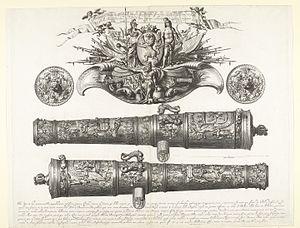
Abraham Bloteling ou Abraham Blooteling est un graveur néerlandais. Pionnier de la manière noire, il aurait inventé le berceau comme outil pour la préparation des plaques à graver.